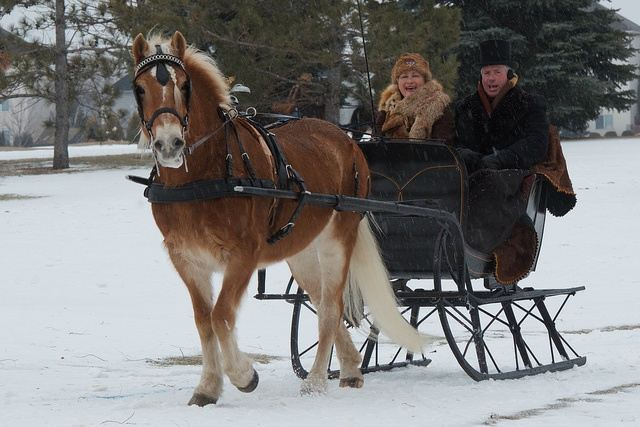
A man and woman riding on a horse drawn sleigh.
The couple is enjoying a ride through the snow in a one-horse open sleigh.
Two people are being pulled by a horse in a sled.
A man and a woman ride in a horse drawn sleigh through the snow.
A brown horse pulling a sleigh with two people riding on it's back.